Flexible defense

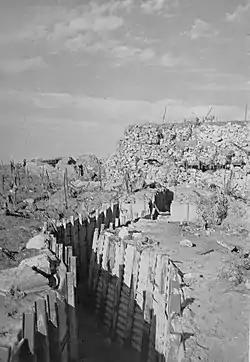
Bar Lev Line

150–300 meters away (effective firing range of machine guns) from the barrier have been built 2 or 3 rings or meandering lines of zigzagging trenches that are adapted terrain and natural objects (e.g. rocks and humps) at every point. Many individual opened fire positions are on both sides of trenches, which allows firing in all directions since the enemy can bypass obstacles (all round defence). Every fortified point have a few heavy weapons, mainly not too many machine guns, medium mortars and a few anti-tank guns are typical. This operated by a company or a battalion sized force and each section have an own shelter. Machine gun and gun pillboxes are firing almost only enfilade direction, they usually protect obstacles from pioneers or guard the rear side of fortified point against flanking operations.